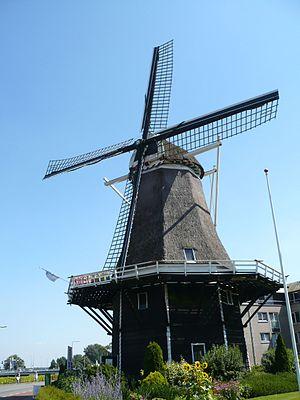
Ommen est une ville et une commune néerlandaise, en province d'Overijssel dans l'est du pays.